Kona grosbeak

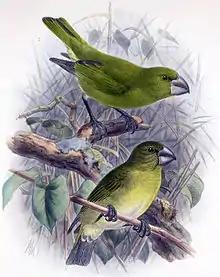
Adult (above) and immature (below)Bill color was actually more pinkish, as in the image below.

The Kona grosbeak, at , was a medium-sized, chunky bird. Its plumage was a dull olive green, and did not display sexual dimorphism. The bird had a large head and a giant, brownish-gray beak.